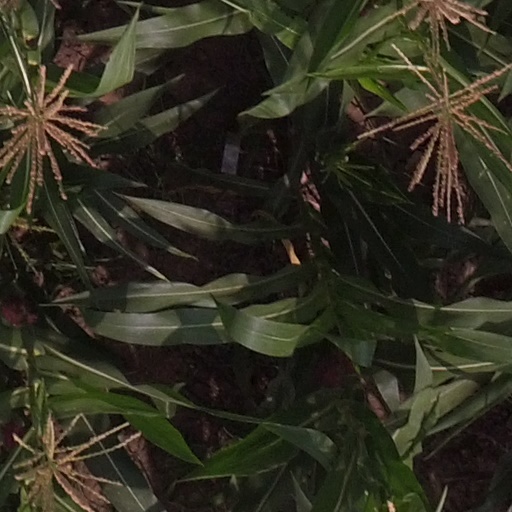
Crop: maize; corn